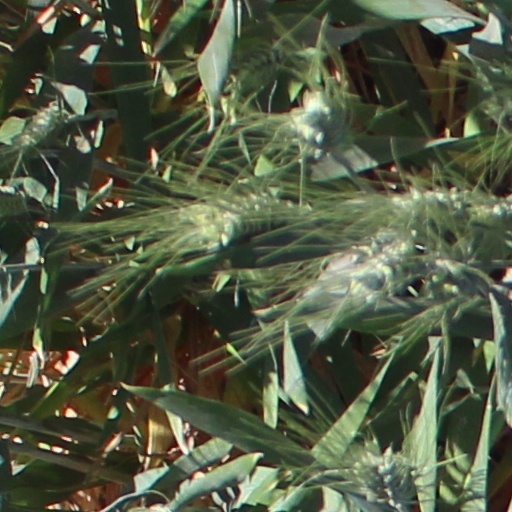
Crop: wheat